De Meiden van Halal

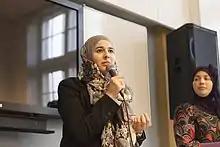
Jihad & Esmaa Alariachi (2017)

De Meiden van Halal (English: "The Girls of Halal") was a Dutch television programme of the Dutch broadcasting foundation NPS. The show is about Islamic Dutch people interacting with people from other religions and cultures. The presenters are Moroccan-Dutch sisters Esmaa (born 1979), Jihad (born 1983) and Hajar (born 1986) Alariachi.